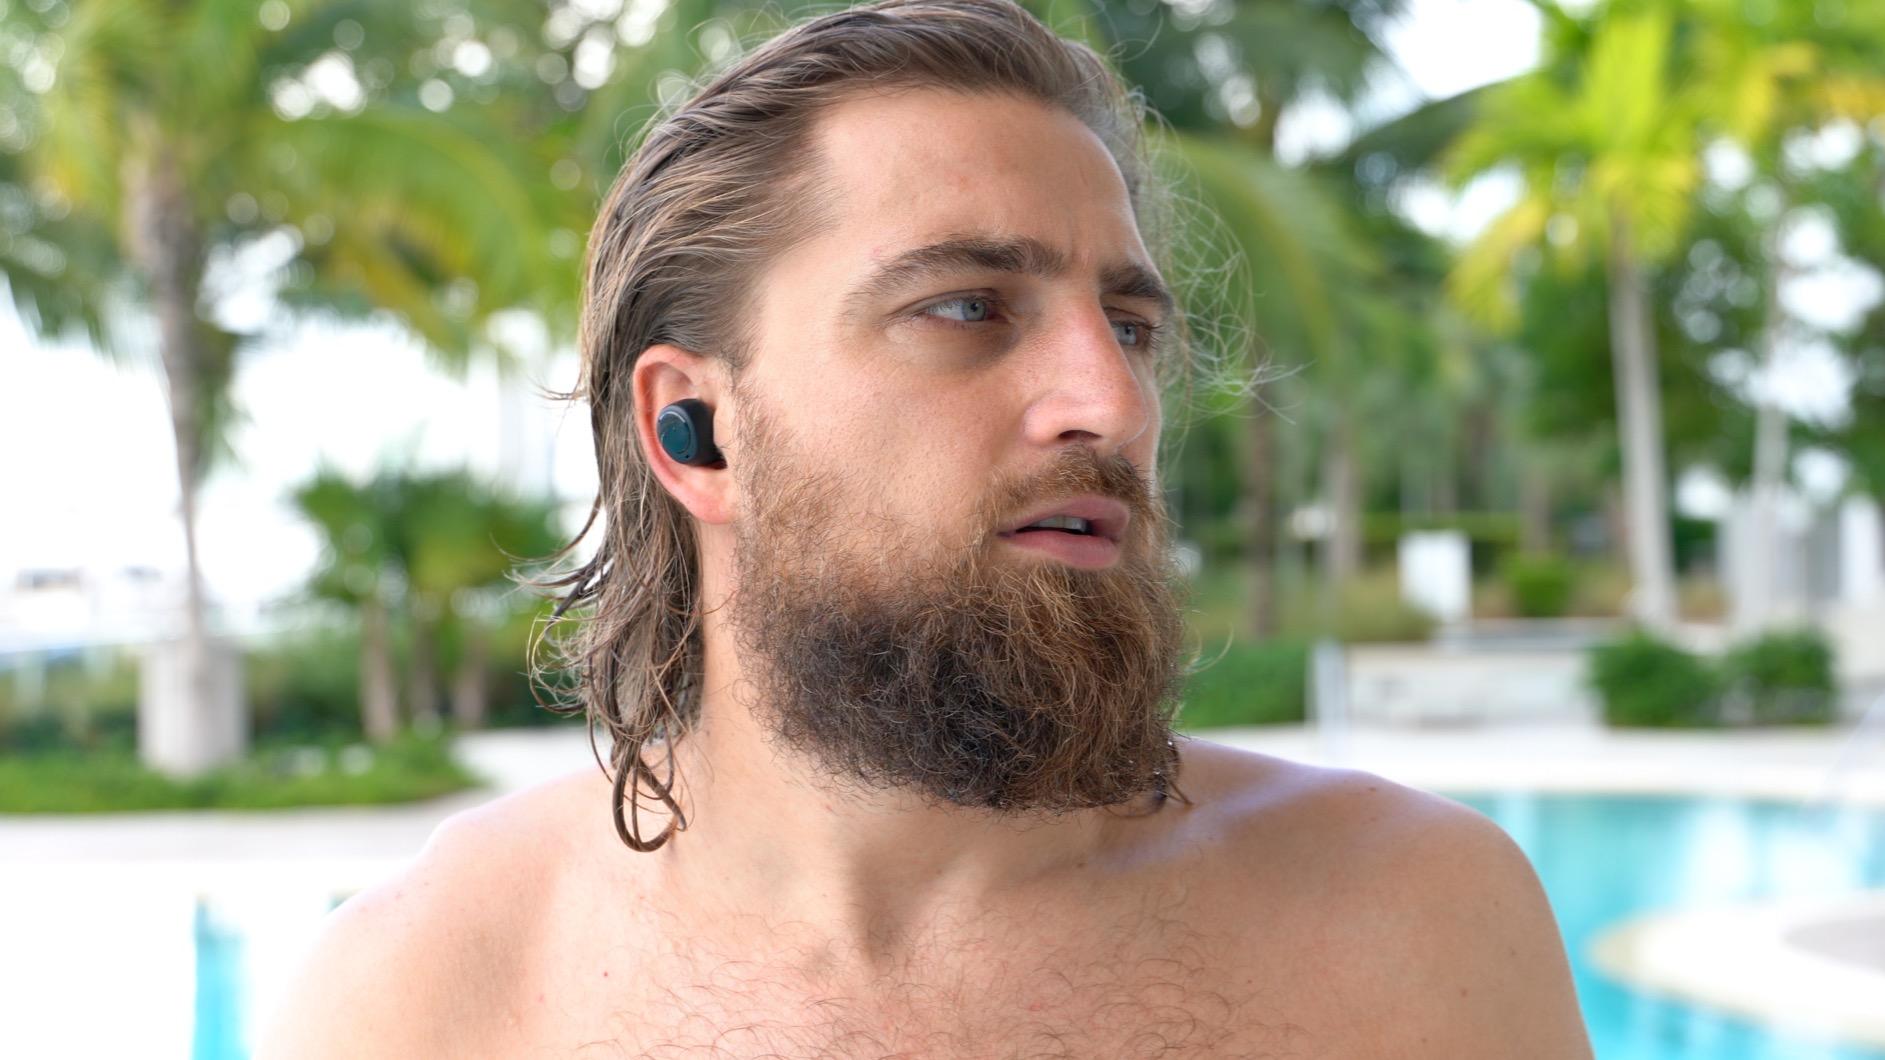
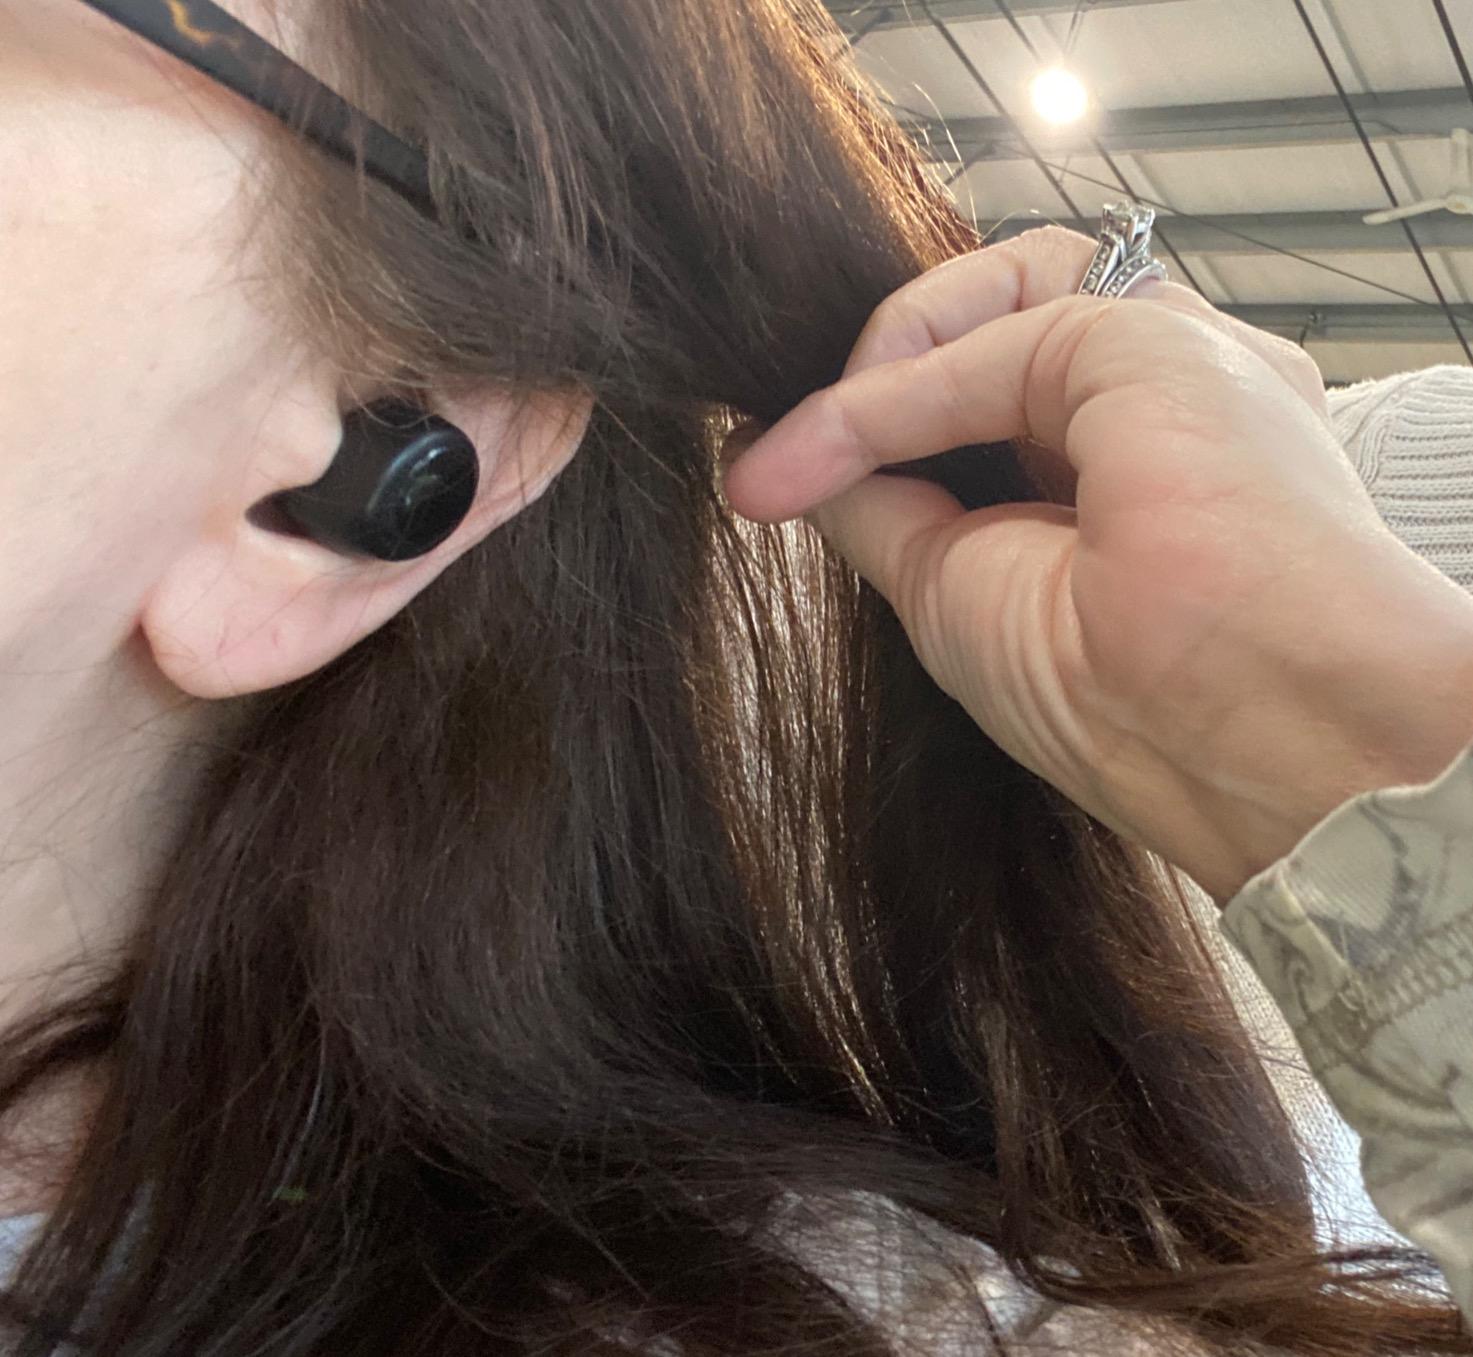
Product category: earbuds
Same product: yes